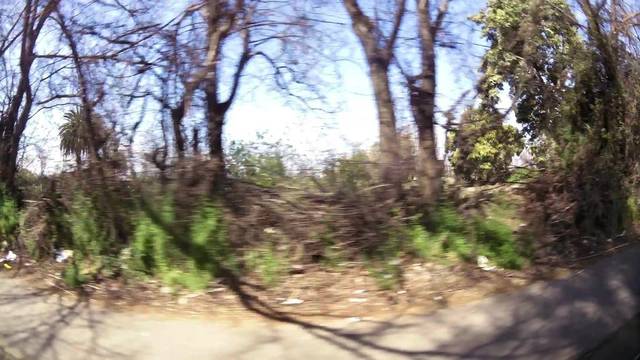
Region: Chile
Coordinates: -33.65, -70.919